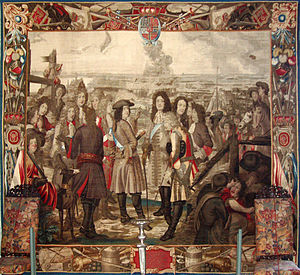
Rosenborgtapeterne
En af gobelinerne i Riddersalen på Rosenborg.
En af gobelinerne i riddersalen på Rosenborg Slot i København, Denmark
Rosenborgtapeterne er en serie på 12 vævede gobeliner, udført i årene 1685-1693 til Riddersalen på Rosenborg Slot på bestilling af Kong Christian 5. Gobelinerne er fremstillet under ledelse af den nederlandske tapetmager Bernt van der Eichen og viser kongens sejre i Skånske Krig 1675-79. Fra 1928 til 1999 hang de i Riddersalen på Christiansborg Slot, men blev efter færdiggørelsen af Dronning Margrethes Gobeliner atter ophængt på Rosenborg.